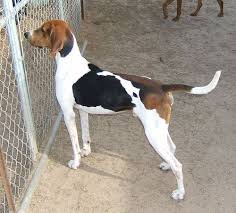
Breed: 216-n000063-Walker_hound